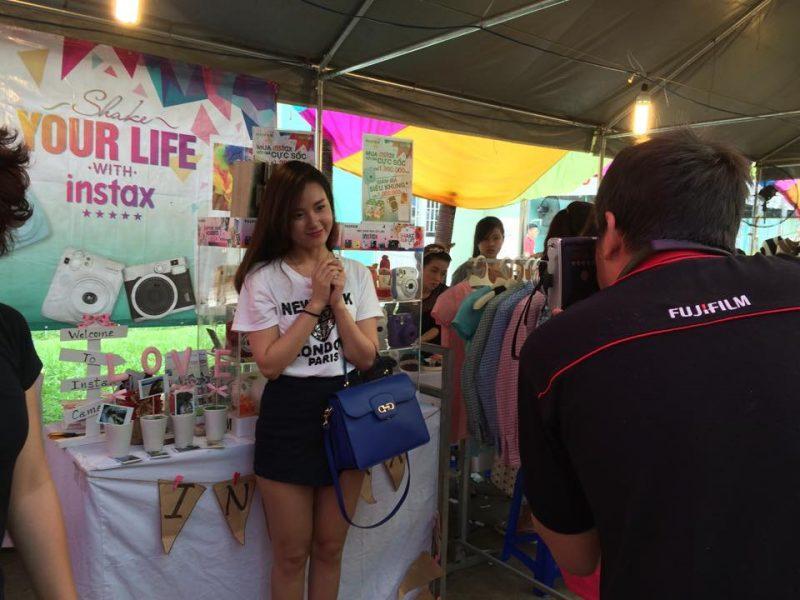
cô gái mặc áo trắng và đeo túi màu xanh dương đang tạo dáng để chụp ảnh